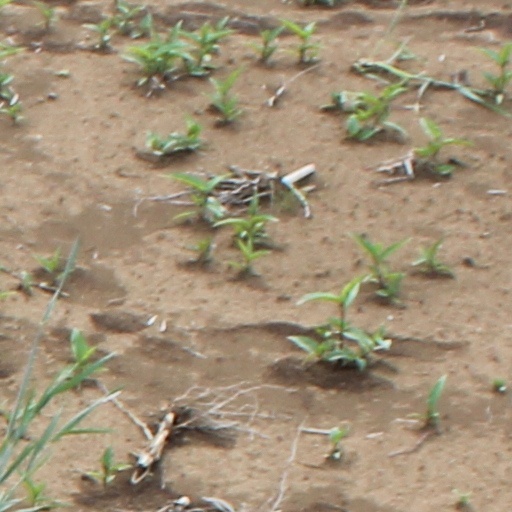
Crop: wheat